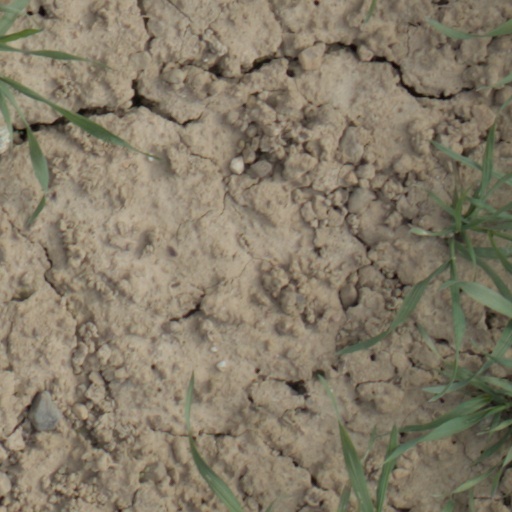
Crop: wheat